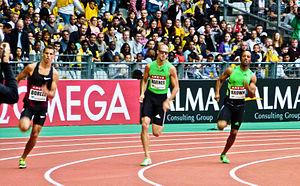
Christopher Deon « Chris » Brown, également connu comme « Fireman », est un athlète bahaméen spécialiste du 400 mètres. Champion du monde en salle du 400 m en 2010 à Doha, il est également champion olympique du relais 4 x 400 m en 2012 à Londres et champion du monde en 2001 à Edmonton.